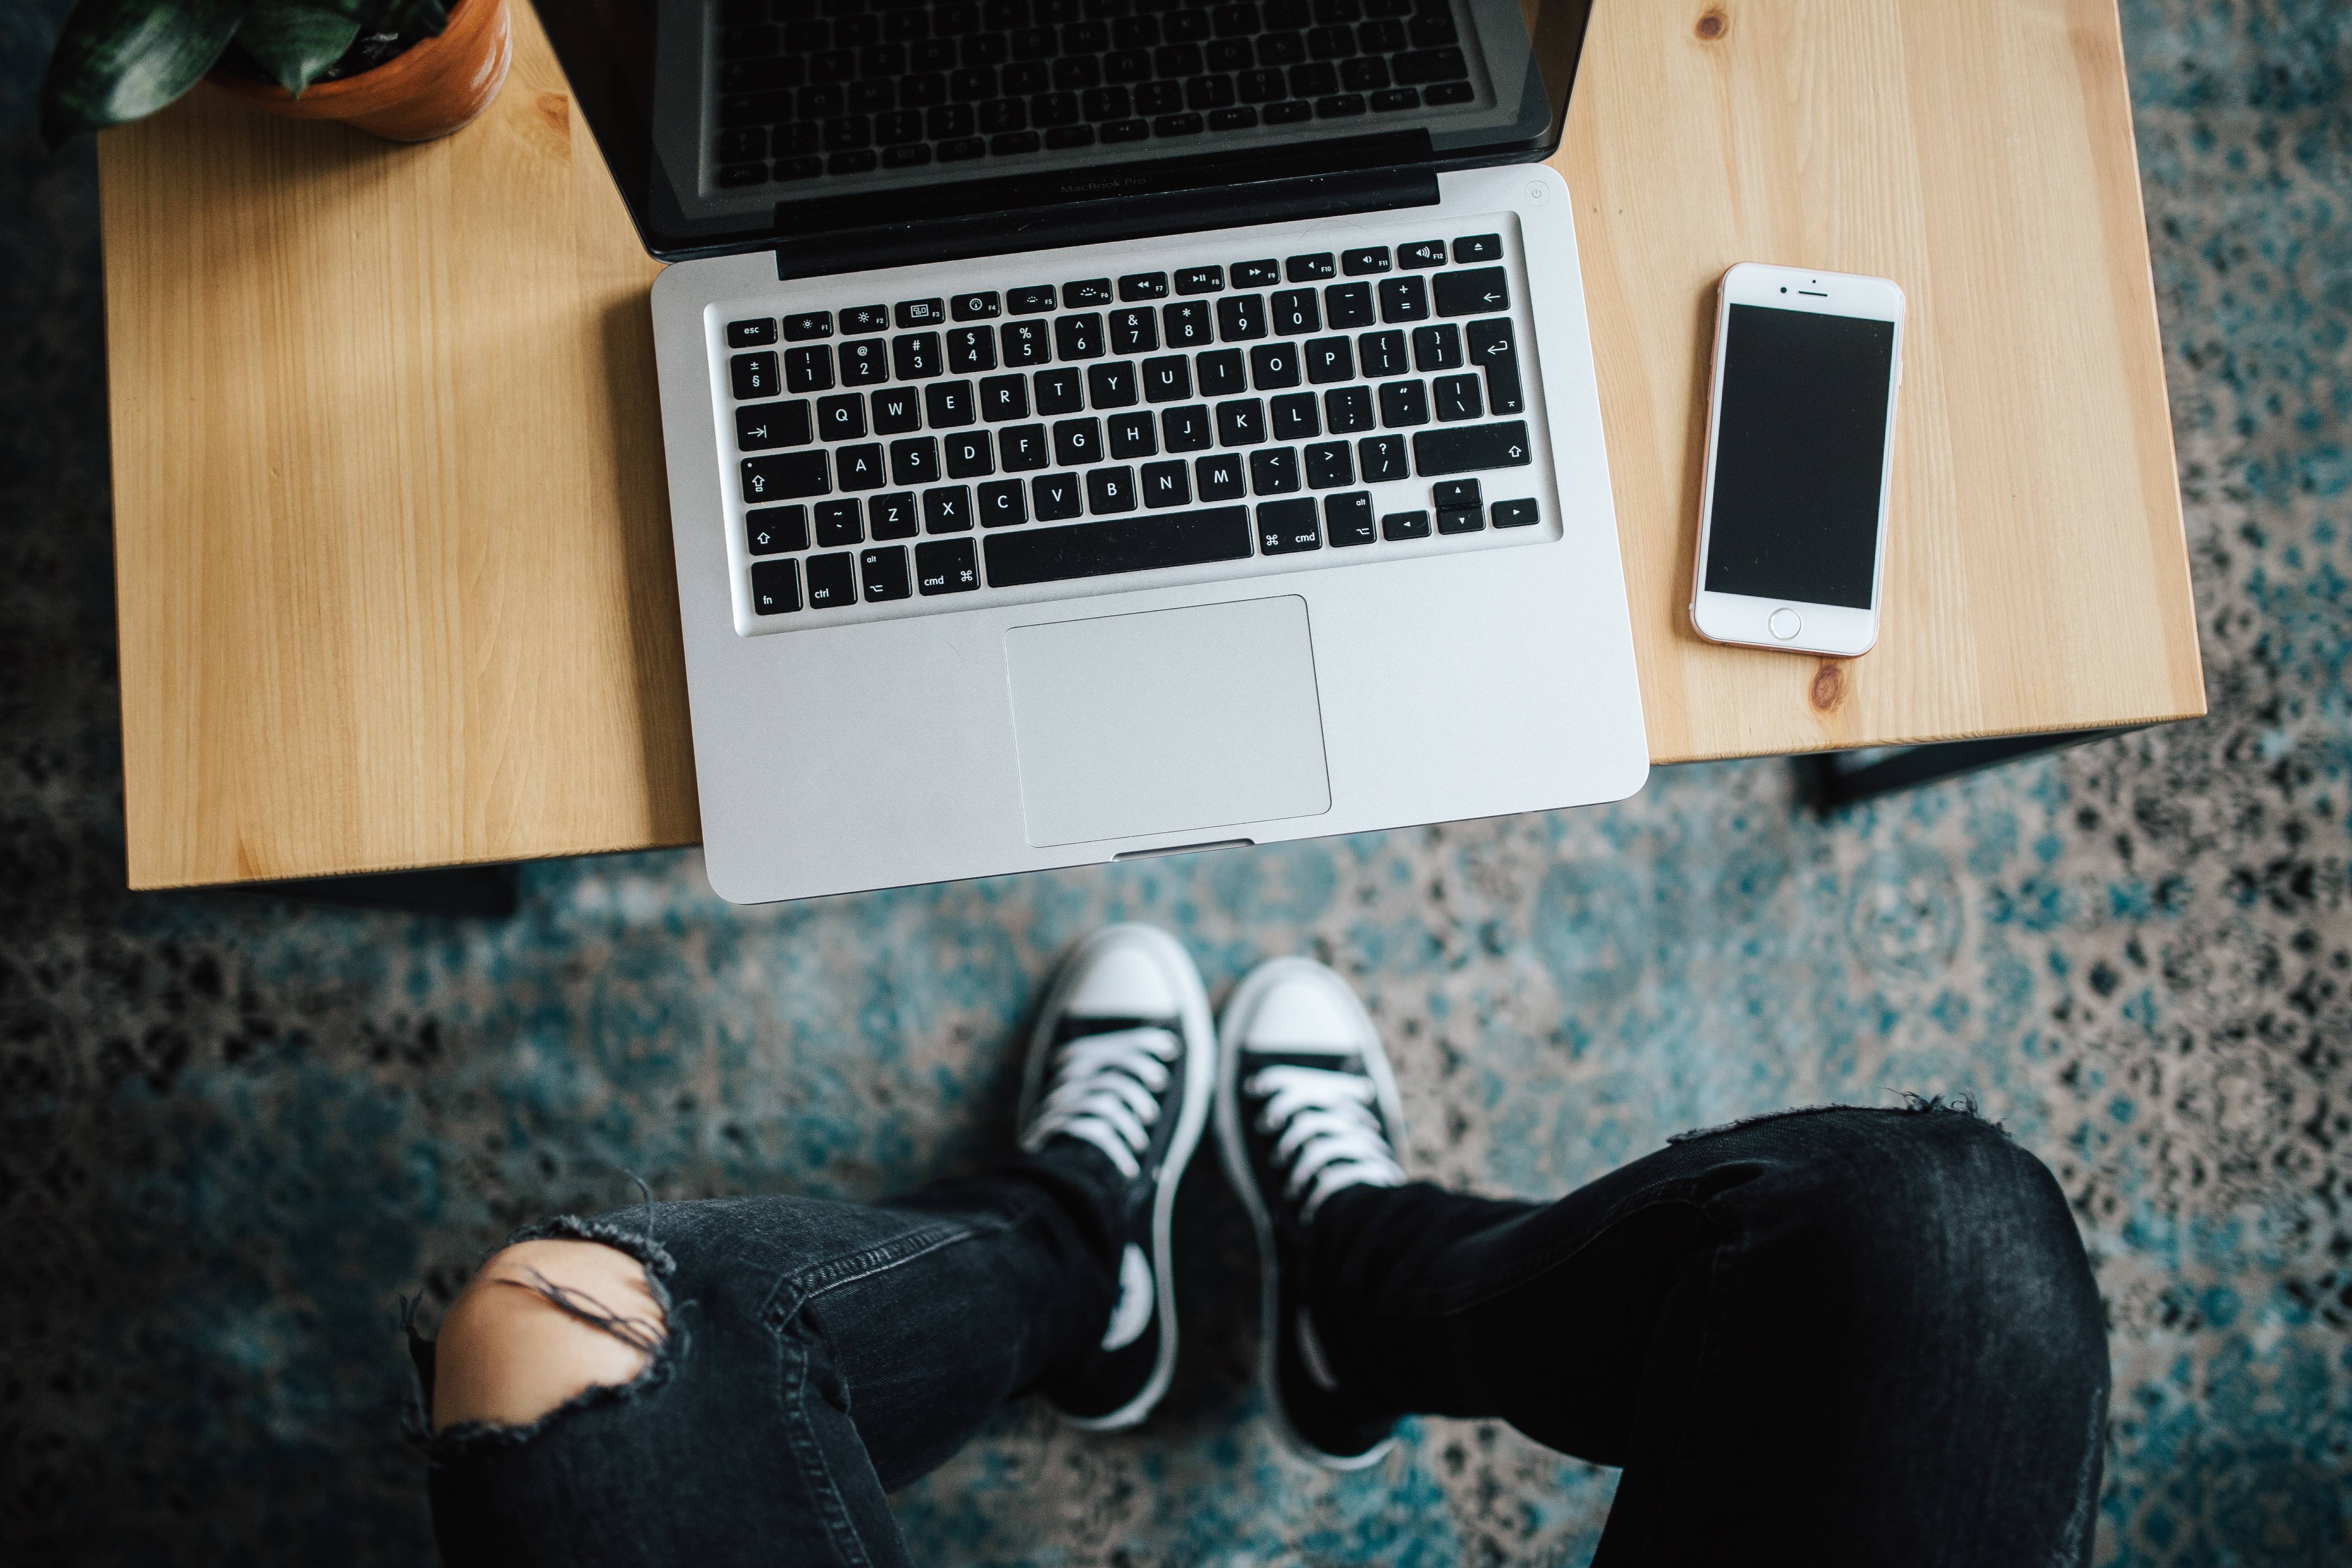
footwear, leg, desk, laptop, floor, shoe, technology, flooring, furniture, computer keyboard, electronic device, room, human leg, sitting, hand, jeans, tile, wood, house, computer, office equipment, netbook